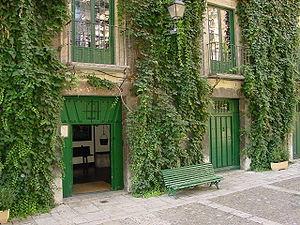
Miguel de Cervantes francisé en Miguel de Cervantès, né le 29 septembre 1547 à Alcalá de Henares et enterré le 23 avril 1616 à Madrid, est un romancier, poète et dramaturge espagnol. Il est célèbre pour son roman L’Ingénieux Hidalgo Don Quichotte de la Manche, publié en 1605 et reconnu comme le premier roman moderne.